Gwyneth Paltrow

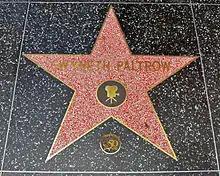
Paltrow's star on the Hollywood Walk of Fame

Paltrow has starred in over 50 films. According to review aggregator website Rotten Tomatoes, Paltrow's most critically acclaimed and commercial successful films include "" (2019), "Iron Man" (2008), "Shakespeare in Love" (1998), "" (2017), "The Avengers" (2012), "" (2018), "Contagion" (2011), "The Talented Mr. Ripley" (1999), "Emma" (1996), "Seven" (1995), "Hard Eight" (1996), "Two Lovers" (2008), "The Royal Tenenbaums" (2001), "Iron Man 3" (2013), "Mrs. Parker and the Vicious Circle" (1994), "Infamous" (2006), "Iron Man 2" (2010), "Sky Captain and the World of Tomorrow" (2004), and "Flesh and Bone" (1993).